Conical refiner

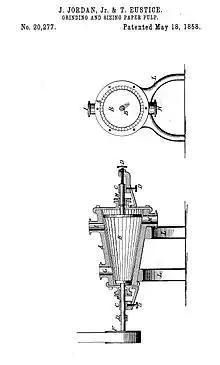

The conical refiner is a chamber with metal bars mounted around the inside of the container. The material to be refined is pumped into the chamber at high-pressure rate in order to create an abrasive effect as the material is forced through the machine, abraided by the metal bars. At the opposite end of the chamber the resulting pulp is pumped out.